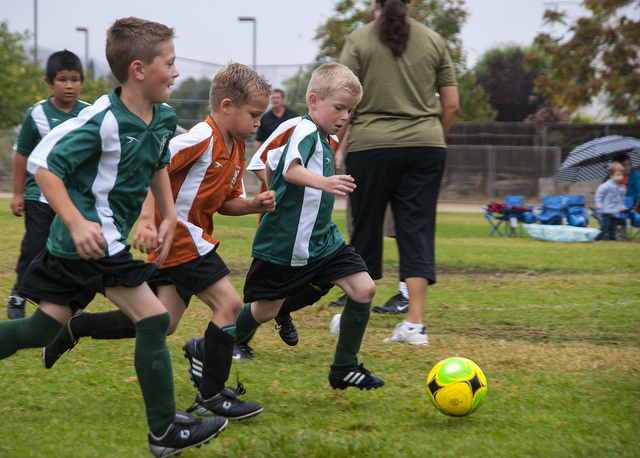
những cậu bé đang thi đấu bóng đá ở trên sân